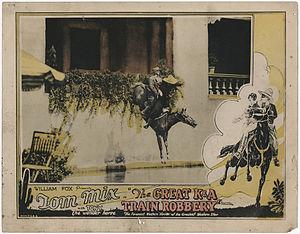
The Great K and A Train Robbery est un film américain réalisé par Lewis Seiler et sorti en 1926.